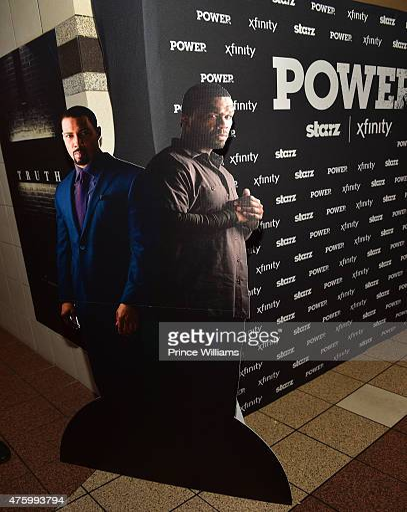
general view of the season premiere of power